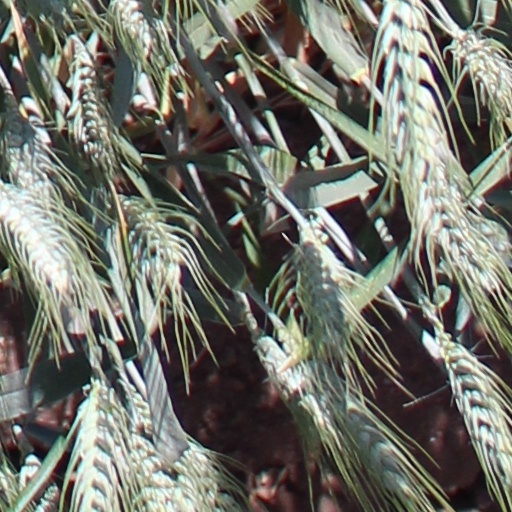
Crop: wheat